Kevin Huber

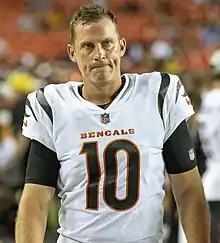
Huber with the Cincinnati Bengals in 2021

Kevin Huber (born July 16, 1985) is an American former professional football player who was a punter for 14 seasons with the Cincinnati Bengals of the National Football League (NFL). He played college football for the Cincinnati Bearcats, twice earning consensus All-American honors, before being selected by the Bengals in the fifth round of the 2009 NFL draft. He currently holds the Bengals franchise record for most games played at 216.